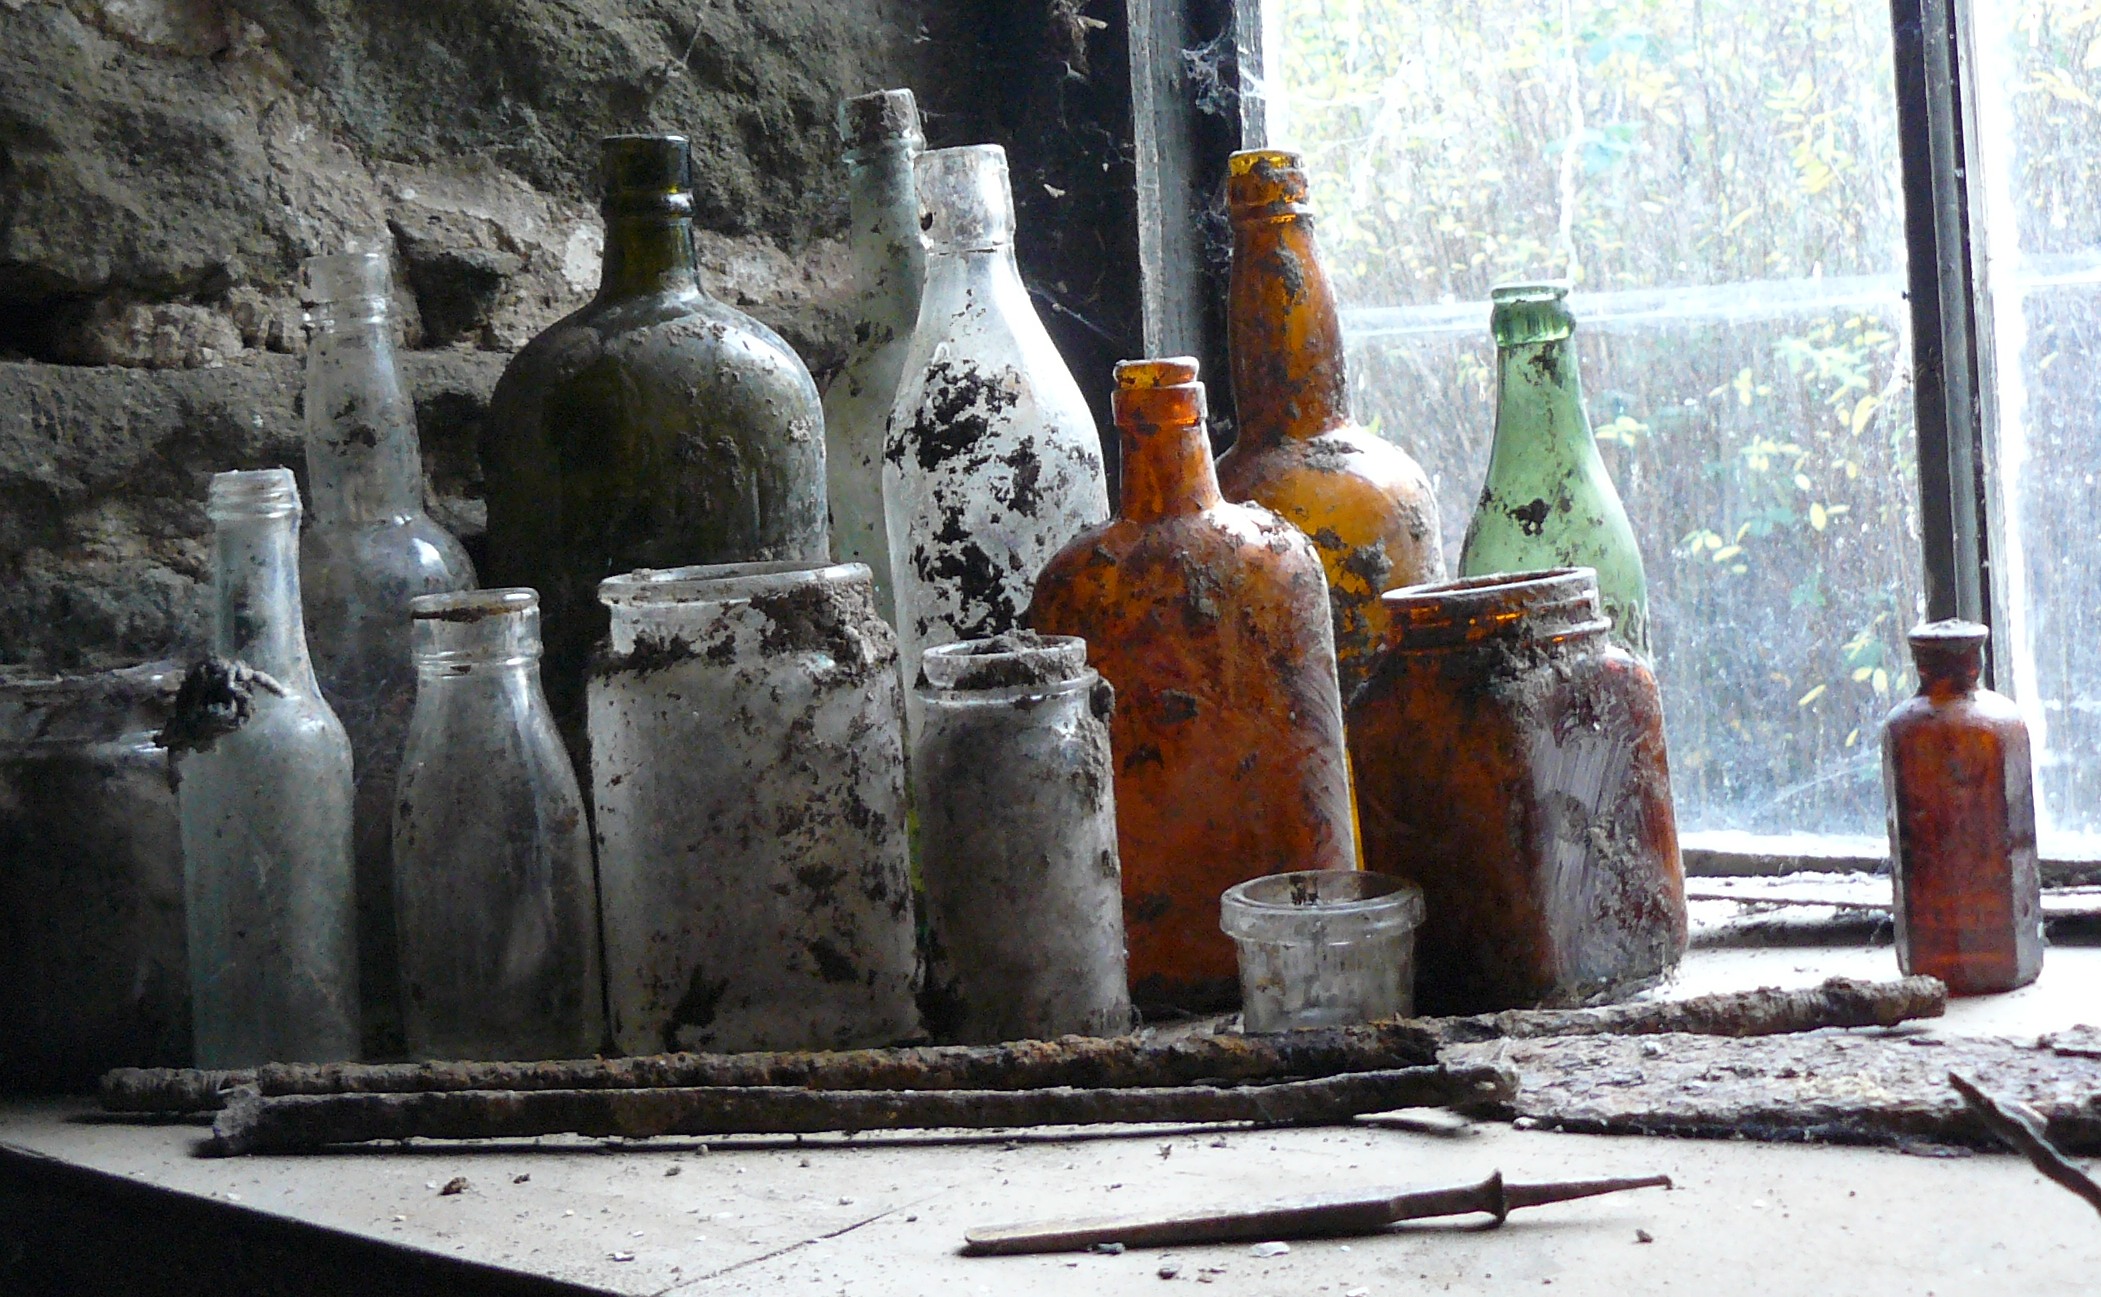
bottles, bottle, glass bottle, water, beer bottle, still life, drinkware, drink, tableware, still life photography, glass